Benazir Bhutto

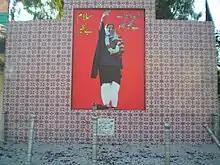
A memorial to Bhutto erected at the site of her assassination, featuring a portrait framed by pink tiles

In 1995, the ISI reported to Bhutto that Narasimha Rao had authorised nuclear tests and that they could be conducted at any minute. Benazir put the country's nuclear arsenal programme on high-alert made emergency preparations, and ordered the Pakistani armed forces to remain on high-alert. However the United States intervened, Indian operations for conducting the nuclear tests were called off and the Japanese government attempted to mediate. In 1996, Benazir Bhutto met with Japanese officials and warned India about conducting nuclear tests. She revealed for the first time that Pakistan had achieved parity with India in its capacity to produce nuclear weapons and their delivery capability. She told the Indian press, that Pakistan "cannot afford to negate the parity we maintain with India". These statements represented a departure from Pakistan's previous policy of "nuclear ambivalence". Bhutto issued a statement on the tests and told the international press that she condemned the Indian nuclear tests. "If [India] conducts a nuclear test, it would force her [Pakistan] to ... follow suit", she said.